Hablitzia

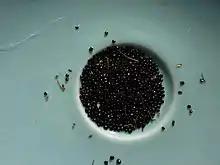
Seeds from Hablitzia tamnoides

Hablitzia's native range is the Caucasus. It is most commonly found in dry, deciduous woods and forests, particularly in shady spots and along rivers. Where most Goosefoot family members prefer full sun, Caucasian spinach is one of the few shade-loving species, a fact that is also reflected in its peculiar affinity for caves.